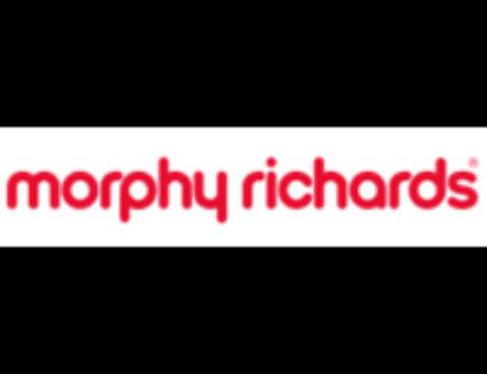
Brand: morphy richards
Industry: Necessities